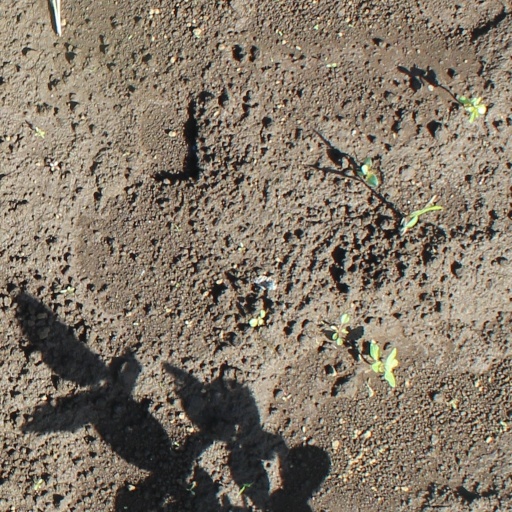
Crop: soybean